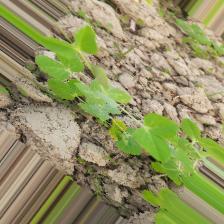
Label: Powdery Mildew